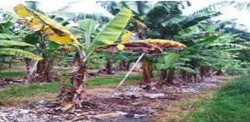
Plant: Banana
Disease: banana panama disease